Child tax credit (United States)

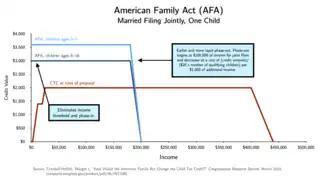
Comparison of the CTC proposed by the American Family Act of 2019 and the CTC under the Tax and Jobs Act of 2017 for a married couple filing jointly (depicts amount of credit per child)

In 2017, Democratic senators Michael Bennet and Sherrod Brown proposed the American Family Act (AFA). The bill would have increased the child tax credit's refundable portion to $3,600 per child under age six and to $3,000 per child age six to 16, eliminated the income threshold and phase-in (opening up the credit to the lowest-income families), and made the credit a monthly rather than annual benefit.